Babette Bomberling

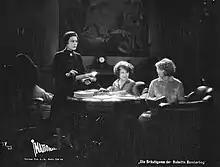
Margot Landa (centre) and Xenia Desni (right) in a scene from the film

Babette Bomberling is a 1927 German silent comedy film directed by Victor Janson and starring Xenia Desni, Karl Elzer and Ferdinand Hart.